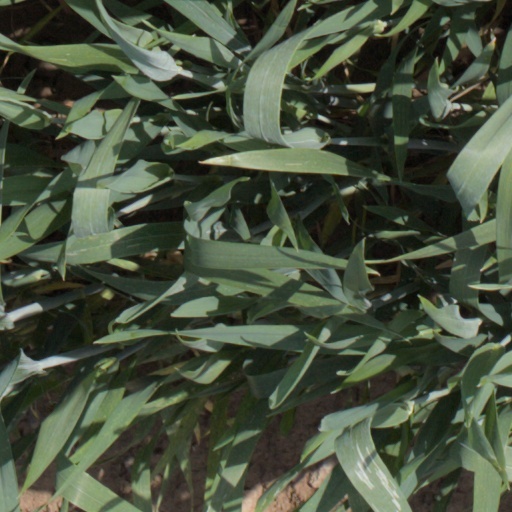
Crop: wheat